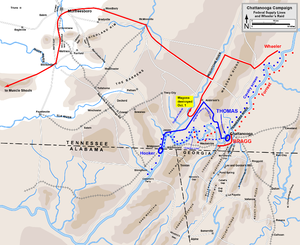
La campagne de Chattanooga rassemble les opérations militaires et les combats qui se déroulèrent en octobre et novembre 1863, sur le théâtre occidental de la guerre de Sécession.